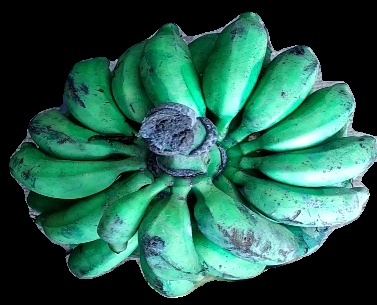
Variety: rasbale
Grade: grade3